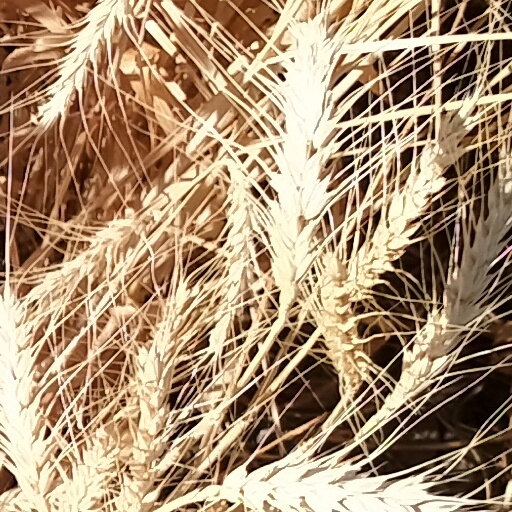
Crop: wheat